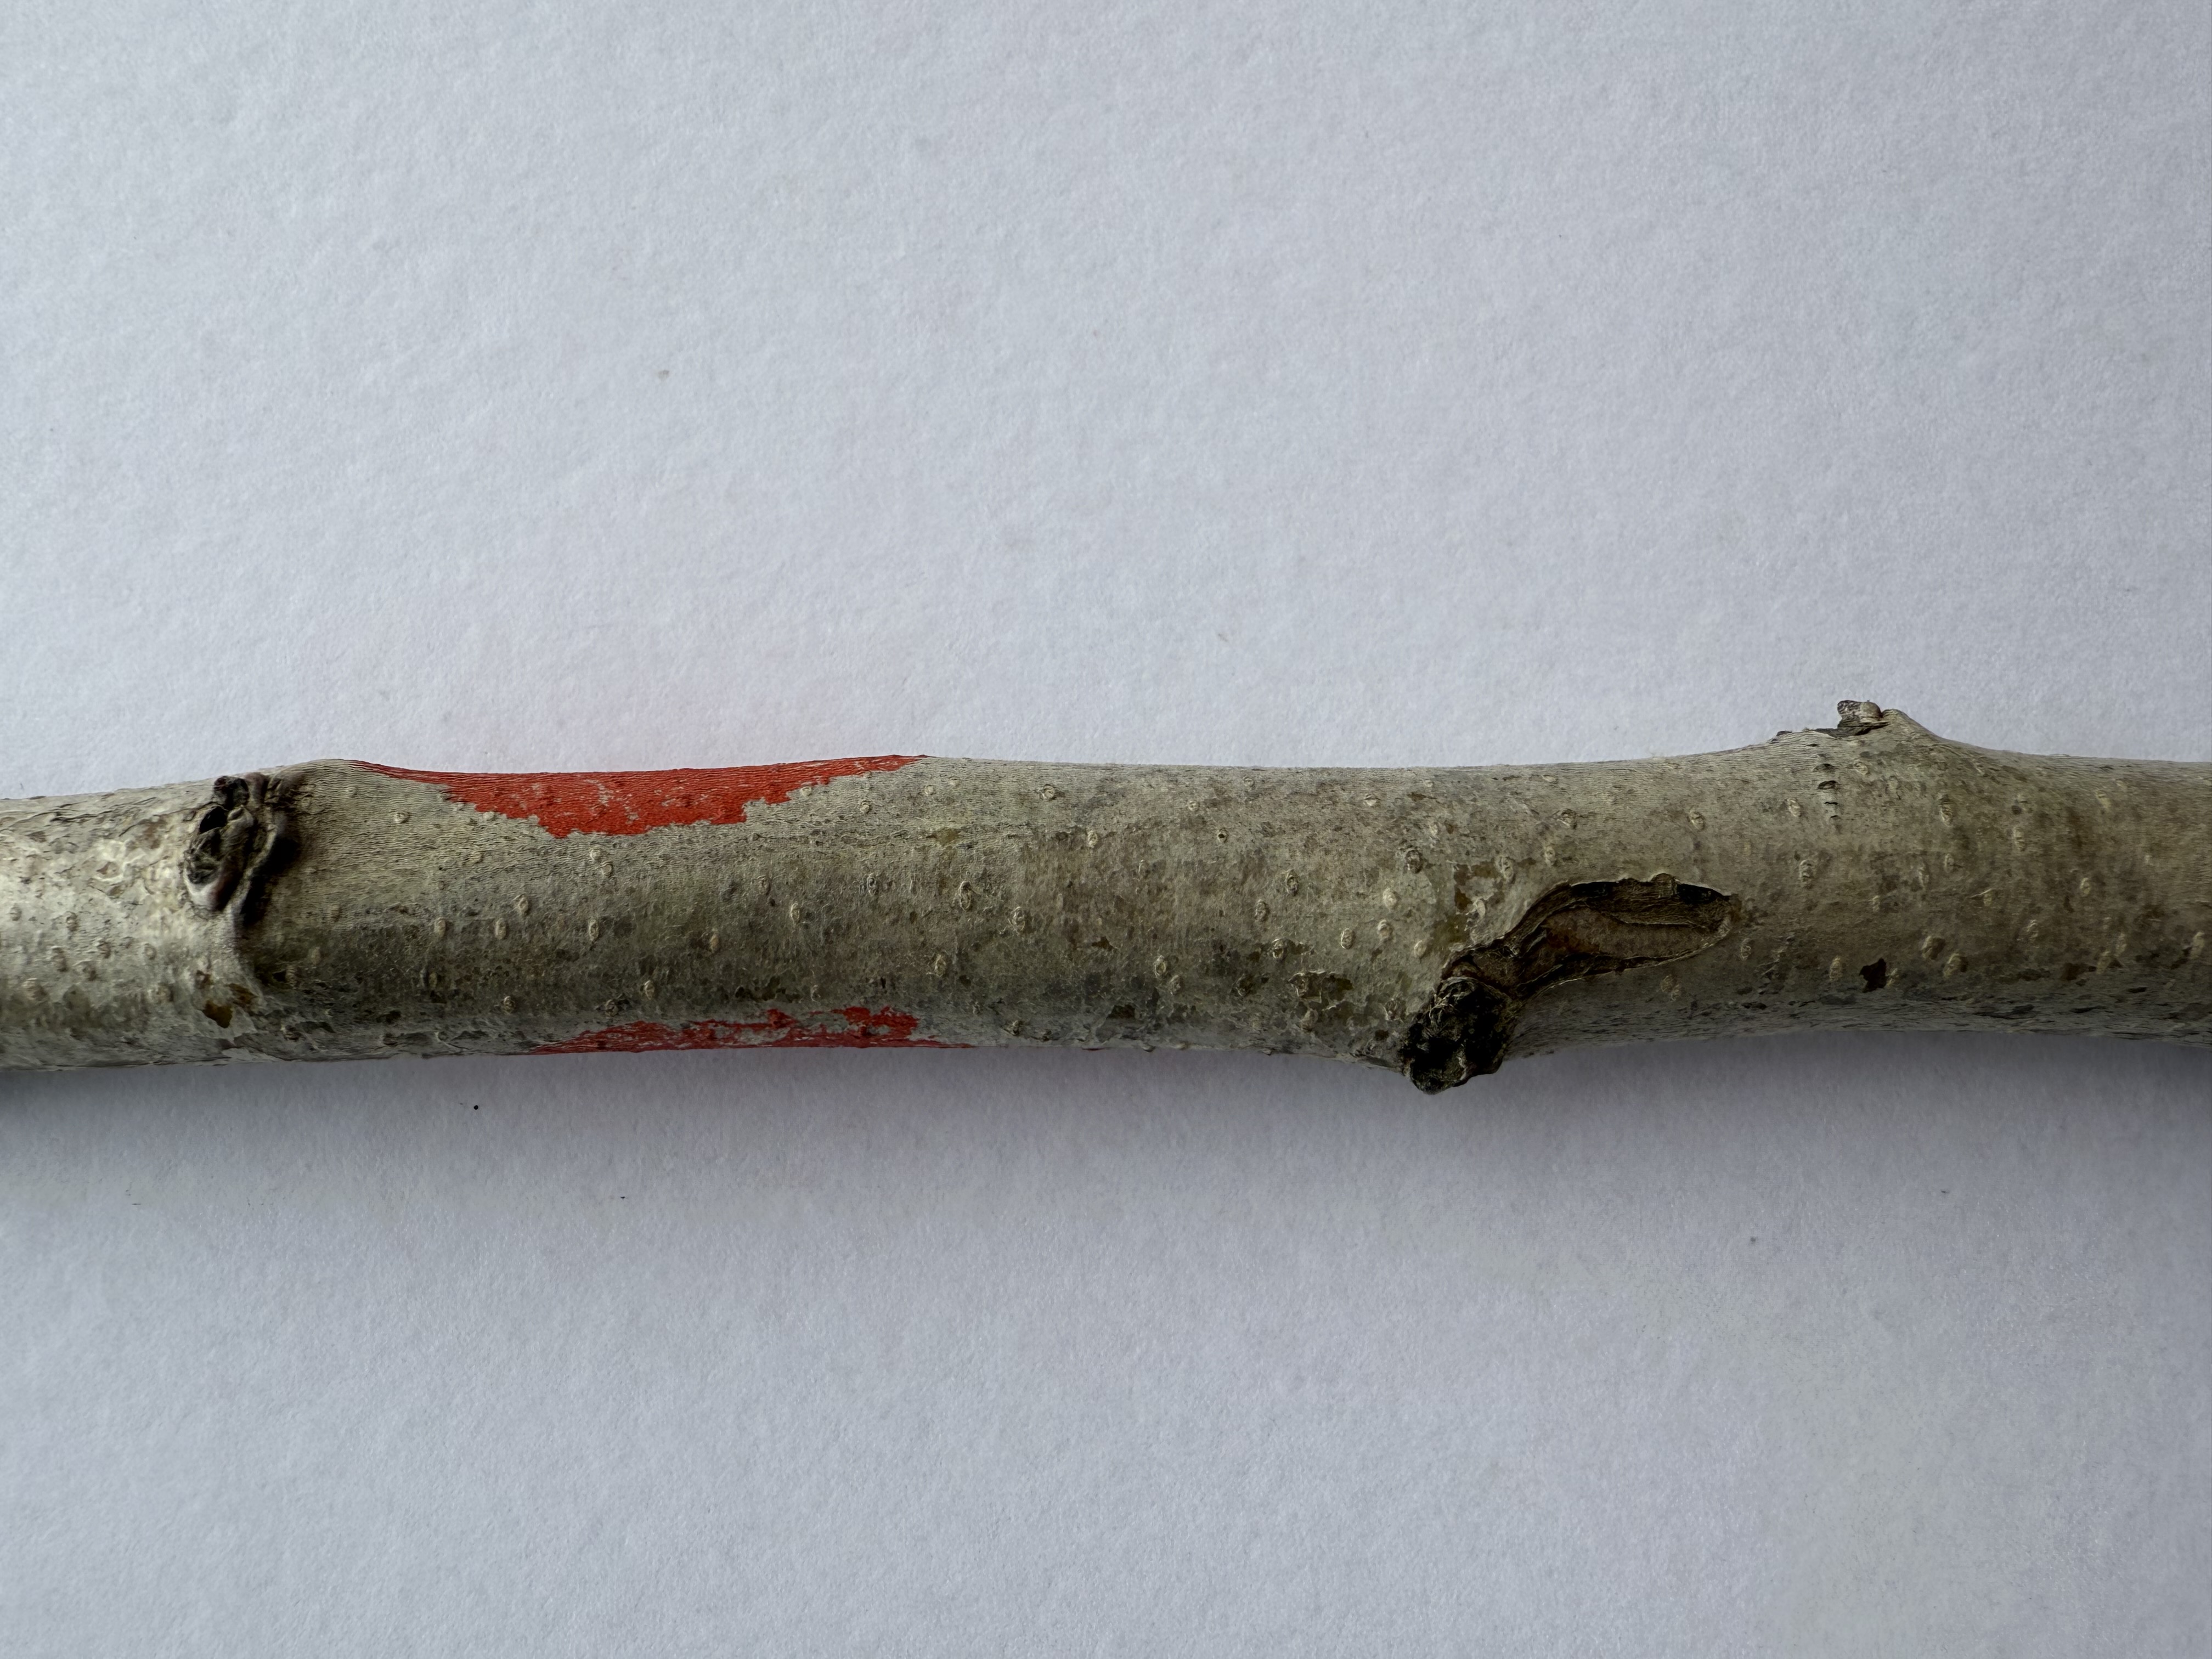
Variety: Medlar